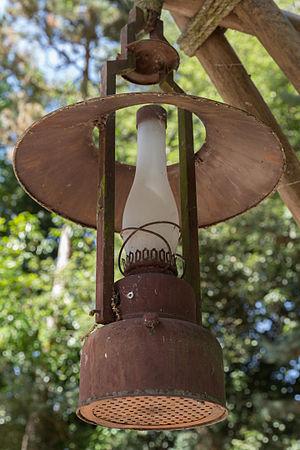
Eclairage public. Lanterne suspendue à Disneyland Paris, Marne-la-Vallée, France.
Une lanterne est un appareil d'éclairage souvent portatif, constitué d'une boîte dont les faces sont fermées par un matériau translucide ou transparent, où l'on enferme un dispositif éclairant.